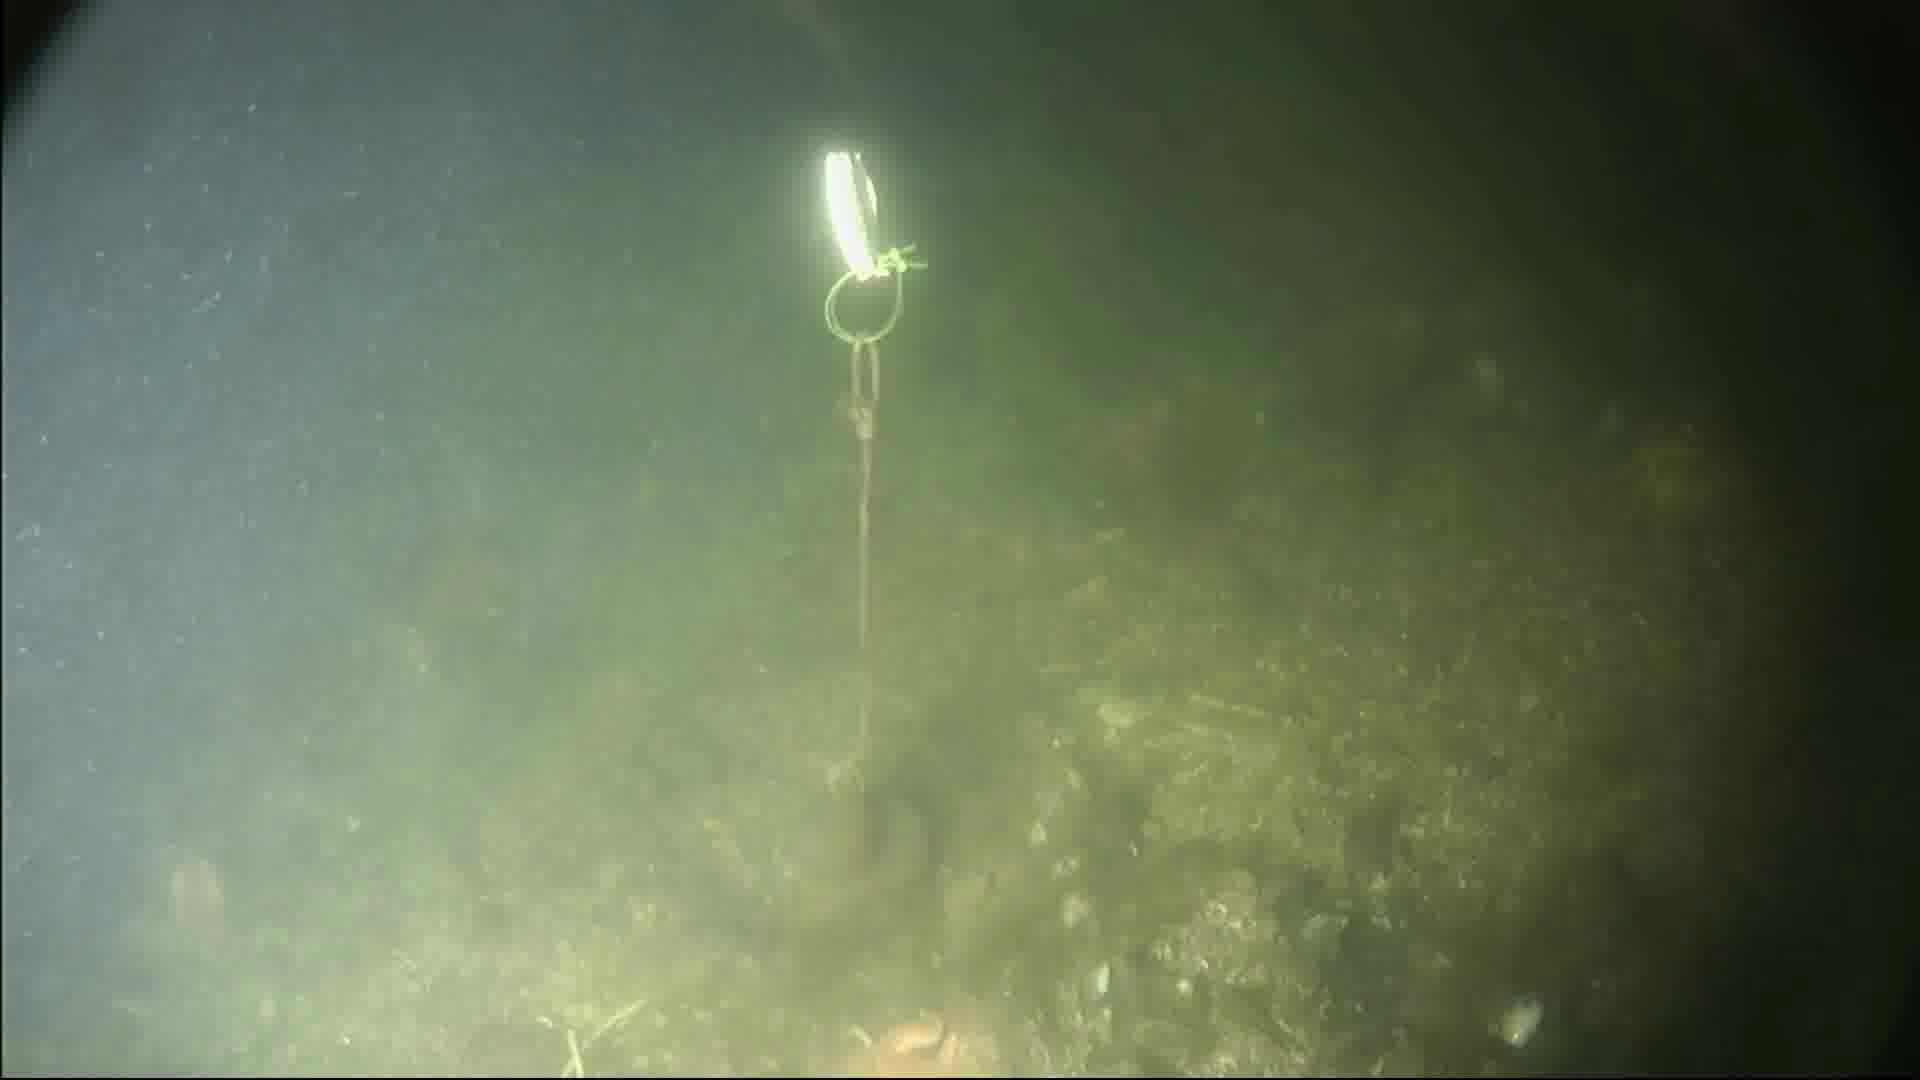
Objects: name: fish
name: starfish
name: crab